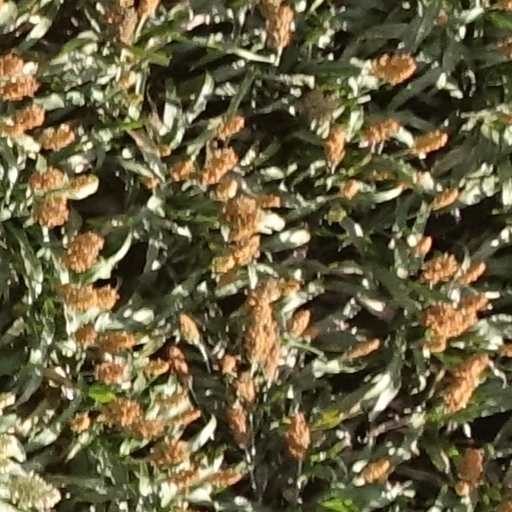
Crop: sorghum